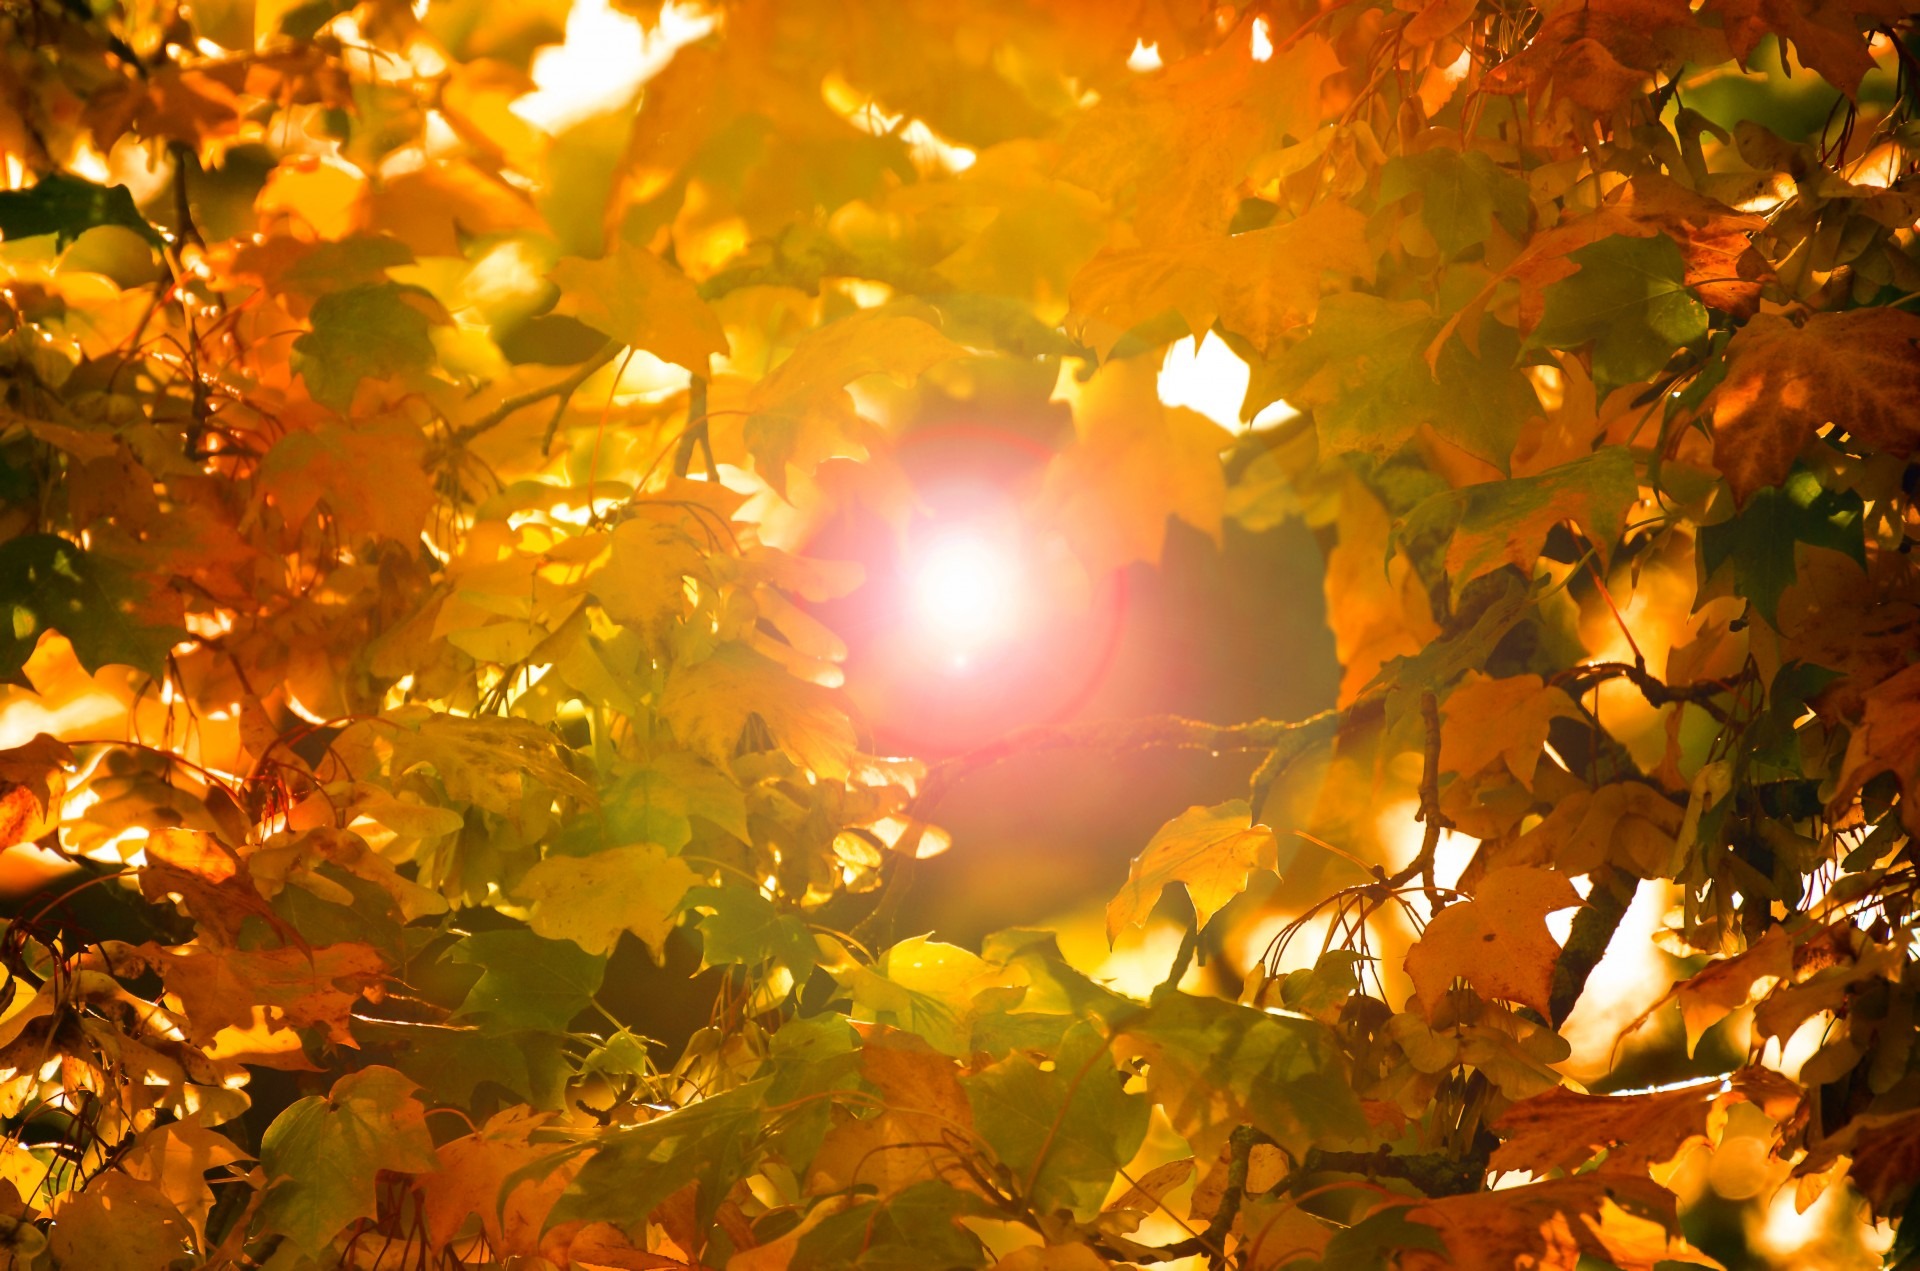
tree, nature, grass, branch, plant, sunshine, sun, sunlight, leaf, red, natural, autumn, season, leaves, background, seasons, colored, woody plant, land plant